Grüner See (Styria)

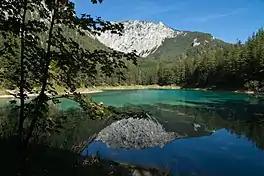

Grüner See (Green Lake) is a lake in Styria, Austria in a village named Tragöß, which is part of the municipality Tragöß-Sankt Katharein. The lake is surrounded by forests and three mountains: Pribitz (1,579 m), Meßnerin (1,835 m) and Trenchtling (Hochturm) (2,081 m), all part of the Hochschwab Mountains. The name "Green Lake" originated because of its emerald-green water. The clean and clear water comes from the snowmelt from the karst mountains and has a temperature of . During winter, the lake is only deep and the surrounding area is used as a county park.